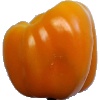
Label: yellow_pepper